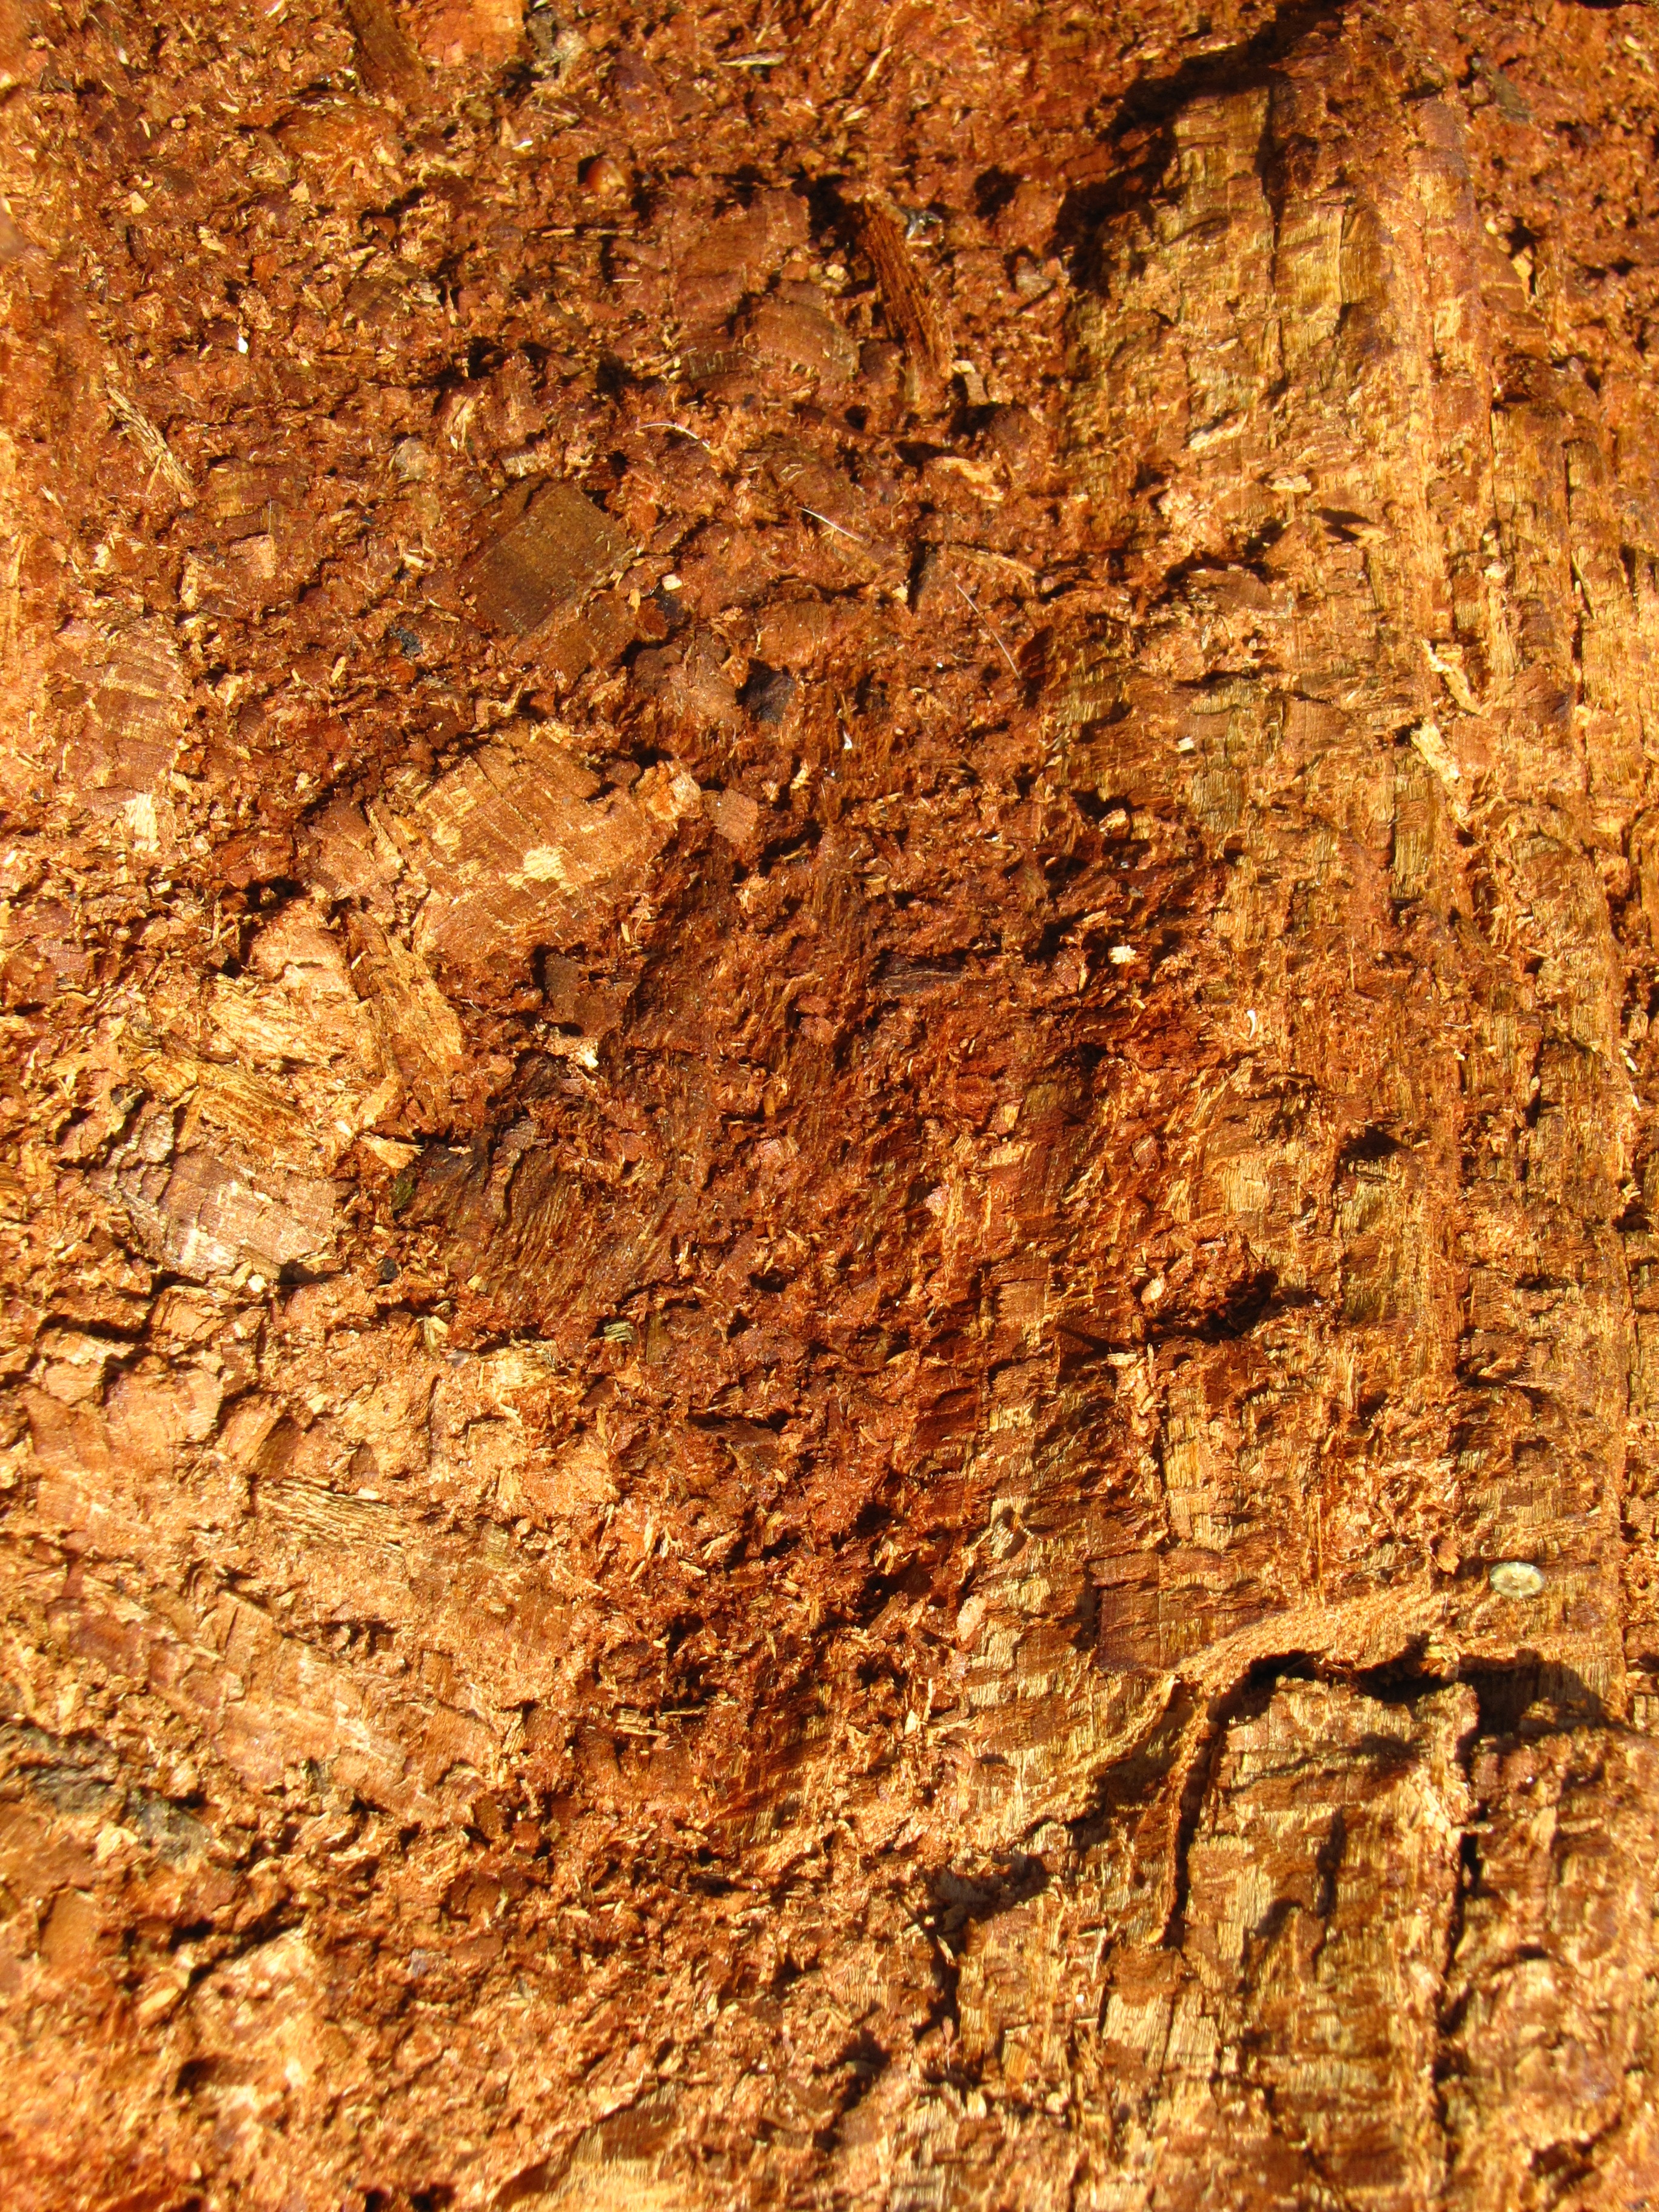
tree, rock, wood, texture, leaf, trunk, formation, natural, brown, soil, rough, yellow, brick, material, plain, trees, woods, colors, geology, hardwood, single, wooden, timber, hard, textures, backgrounds, woody, solid, surfaces, grass family